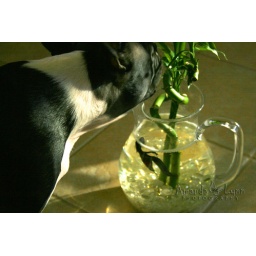
Harley is discovering his house mate, Phog the beta. No animals were harmed in the making of these photos.